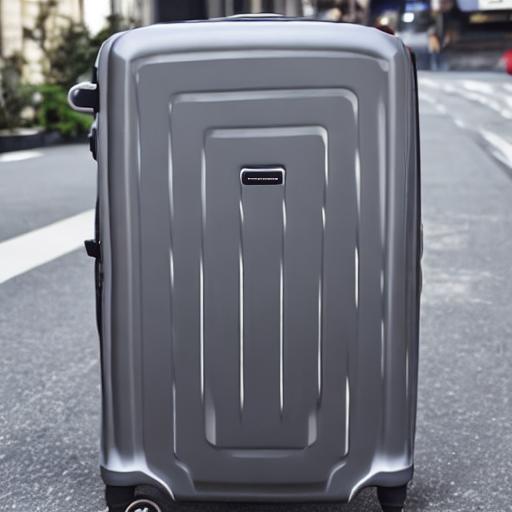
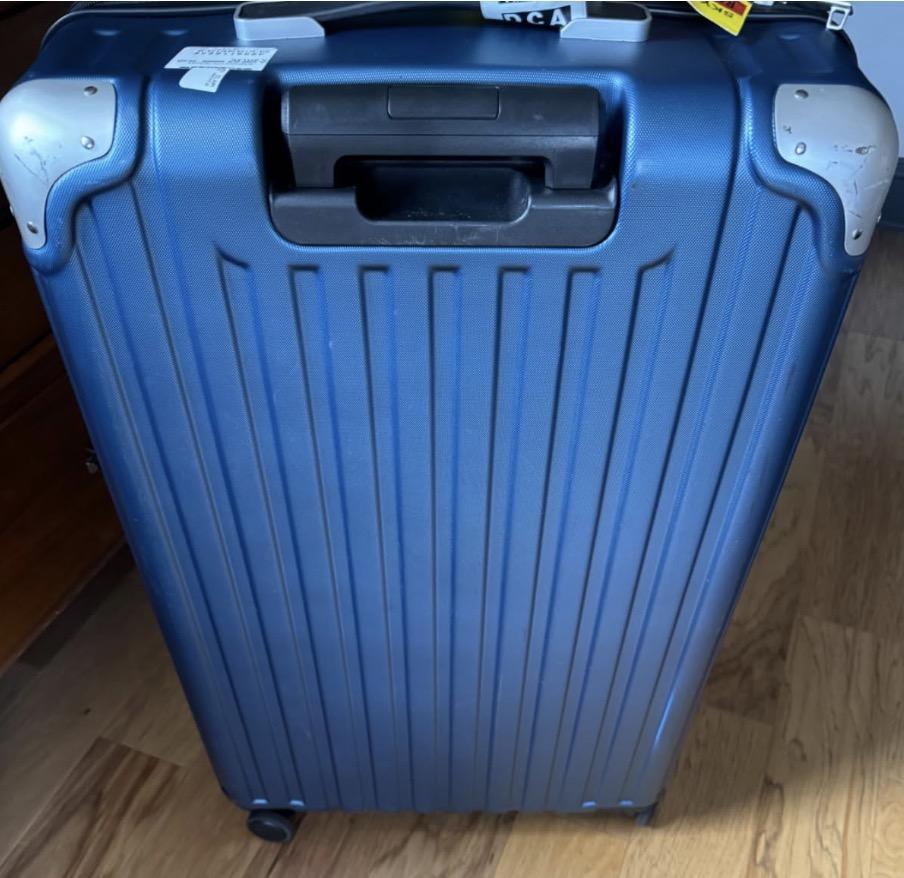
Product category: items_tea
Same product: no